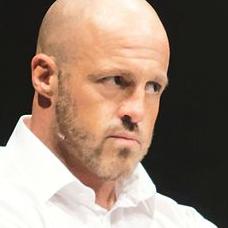
Age: 35